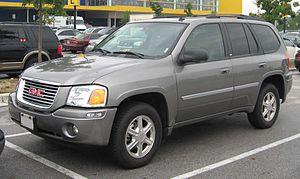
Le GMC Envoy est un SUV produit par l'américain GMC depuis 1998 et présenté à l'origine comme une version luxueuse d'un autre véhicule de la marque, le Jimmy. Depuis sa sortie, l'Envoy a été remanié à plusieurs reprises.